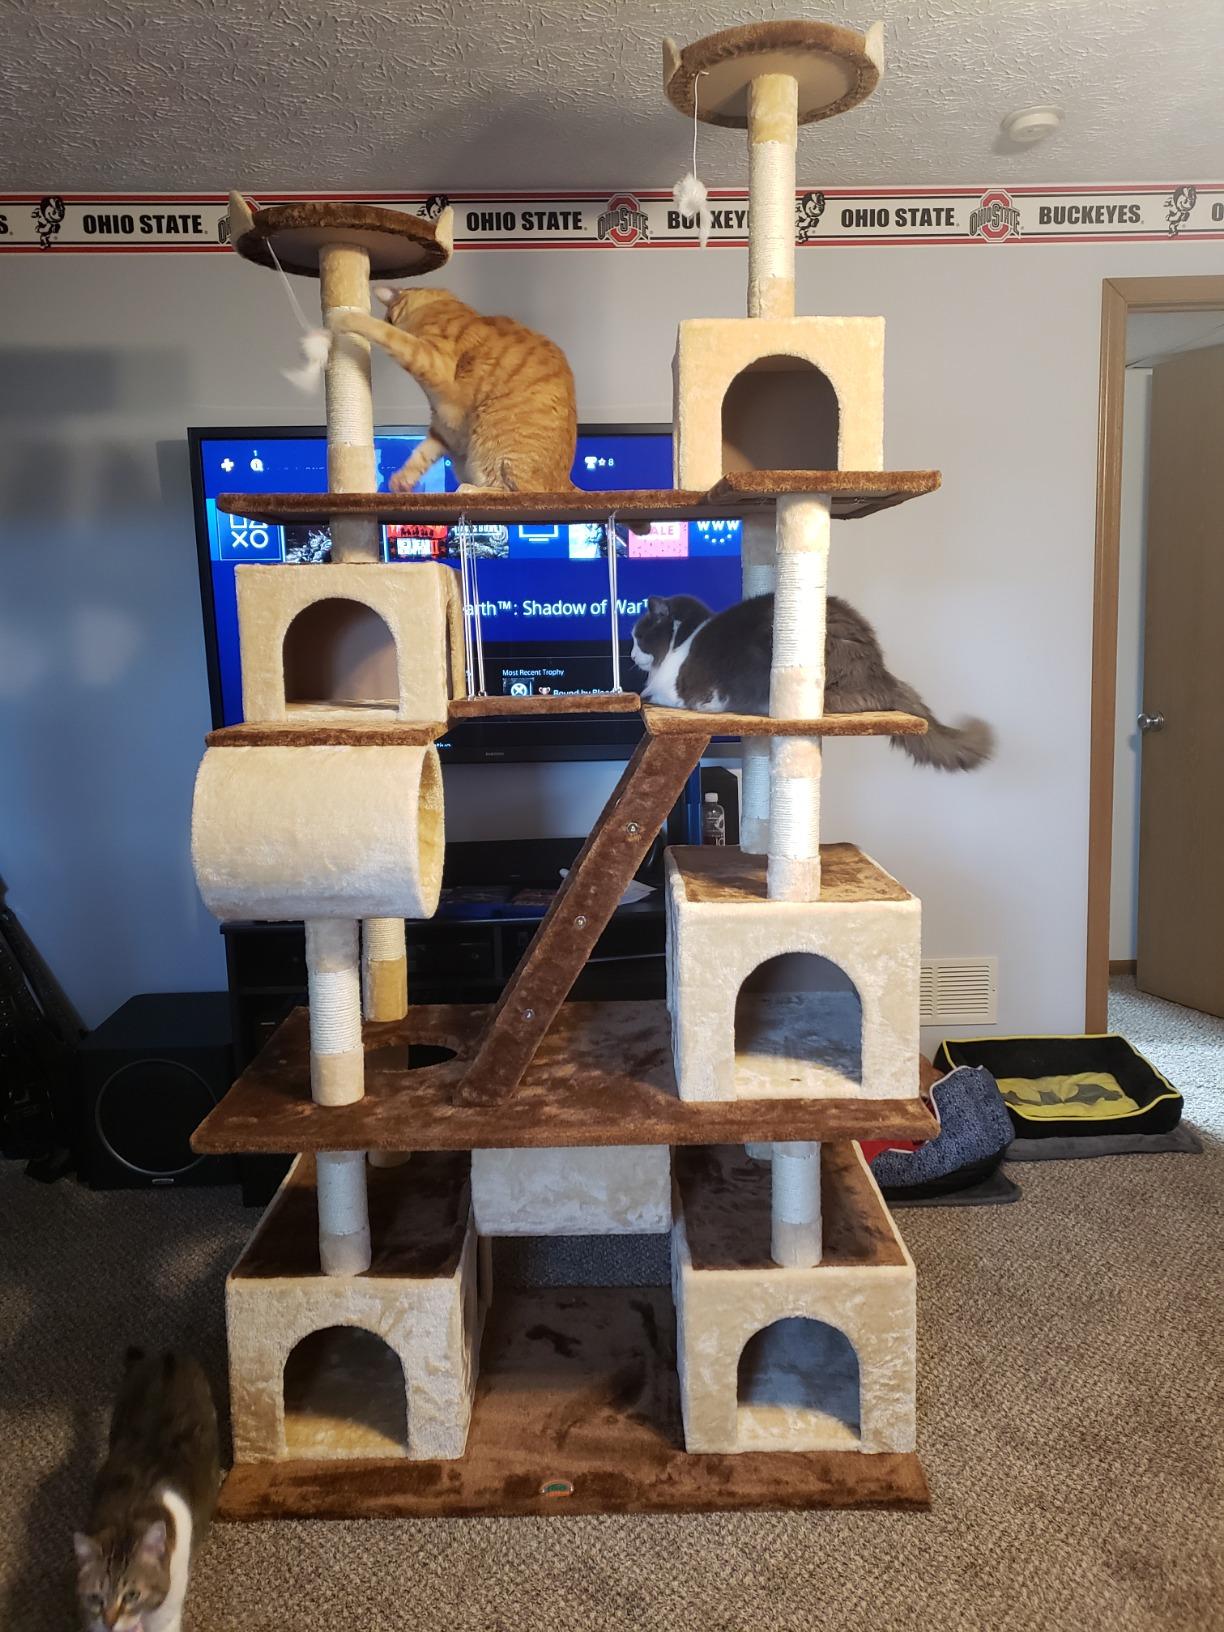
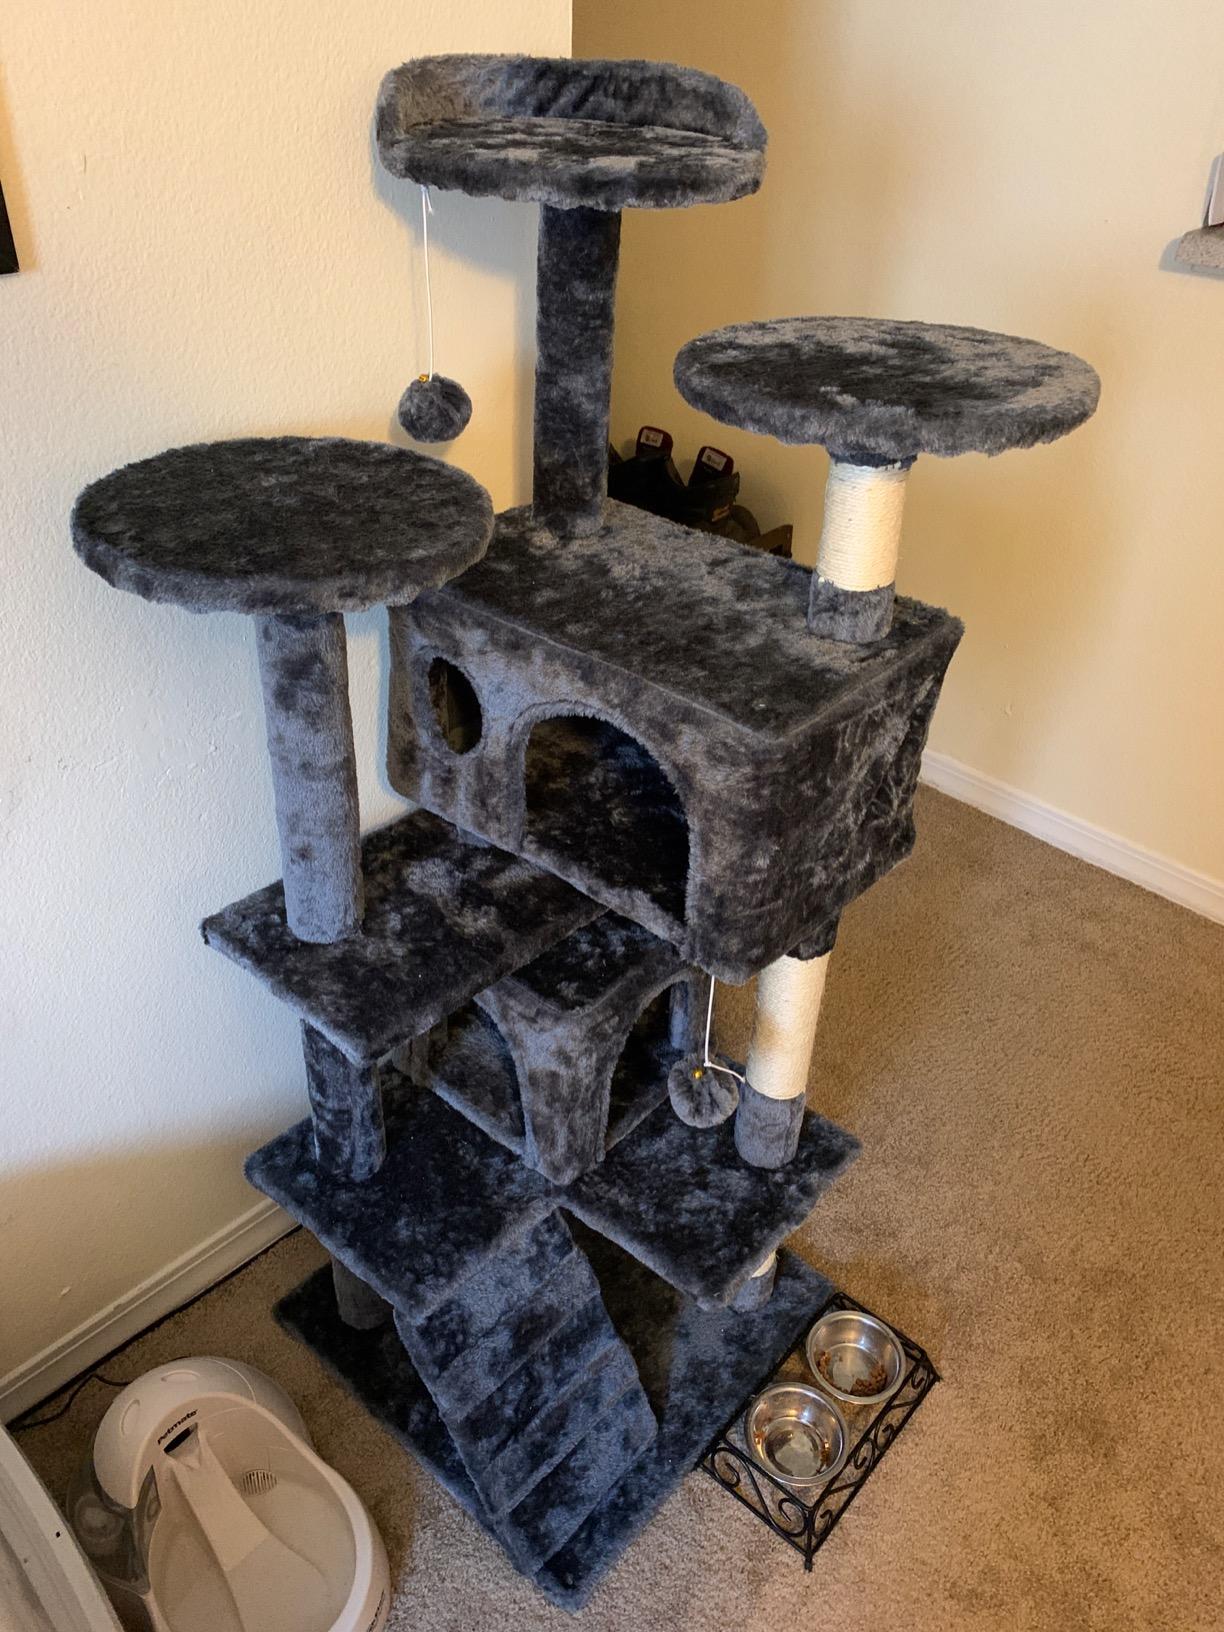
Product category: items_cat tree
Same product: no